Lucille Bremer

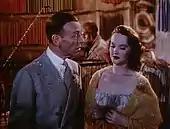
Bremer with Fred Astaire in "Yolanda and the Thief" (1945)

Bremer made her screen debut to excellent notices in director Vincente Minnelli's smash hit Technicolor musical "Meet Me in St. Louis" (1944) as Rose Smith, Judy Garland's older sister, and followed this with a starring role opposite Fred Astaire in the musical fable "Yolanda and the Thief" (1945). Despite sumptuous production values and a staff of high-priced talent behind the scenes (directed again by Vincente Minnelli from a story by Ludwig Bemelmans, with an original score by Harry Warren and producer/songwriter Arthur Freed, and choreographed by Fred Astaire and Eugene Loring), it was a box-office failure. The film's ambitious surrealist fantasy theme was not popular with wartime audiences, and Bremer, a newcomer in her first starring role, took most of the blame. Her career never recovered. She followed this disappointment with featured dance performances, once again with Astaire and directed by Minnelli, in two memorable sequences in the successful musical revue "Ziegfeld Follies" (released in 1946, but Bremer's numbers were filmed in 1945, before filming "Yolanda and the Thief"). Her last major film musical was the lavish Jerome Kern biopic "Till the Clouds Roll By" (1946), in which Bremer had some good dramatic scenes and dances with Van Johnson. After this, MGM began to lose interest in promoting her. After a minor dramatic film with MGM, "Dark Delusion" (1947), she was loaned to Eagle-Lion in 1948 for her final three films. Bremer played her last starring role in the film noir "Behind Locked Doors" (1948).